The Rocky Horror Picture Show cult following

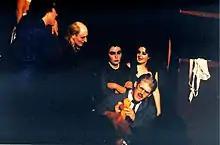
San Francisco's Strand Theatre, 1979. Linda Woods, Marni Scofidio, Denise Erickson and Tim Curry

The National Fan Club began in 1977 and would merge with the International Fan Club; the fan publication "The Transylvanian" printed a number of issues. A semi-regular poster magazine was published as well as an official magazine.